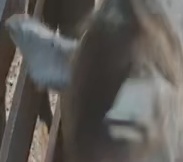
Face region: ears (position_of_ears)
Pain indicator: not_present